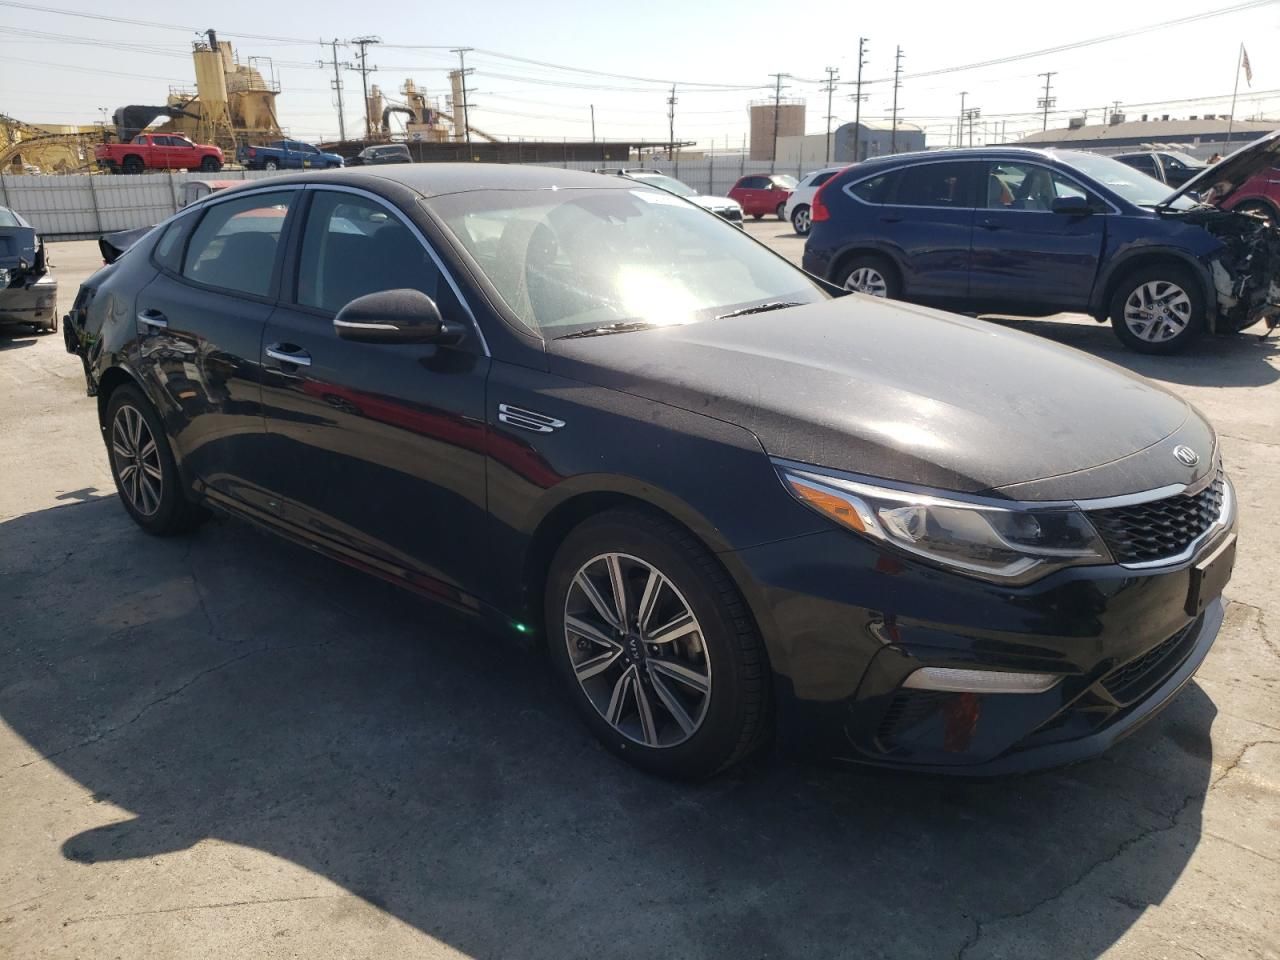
Aucun dommage détecté.
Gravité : aucun